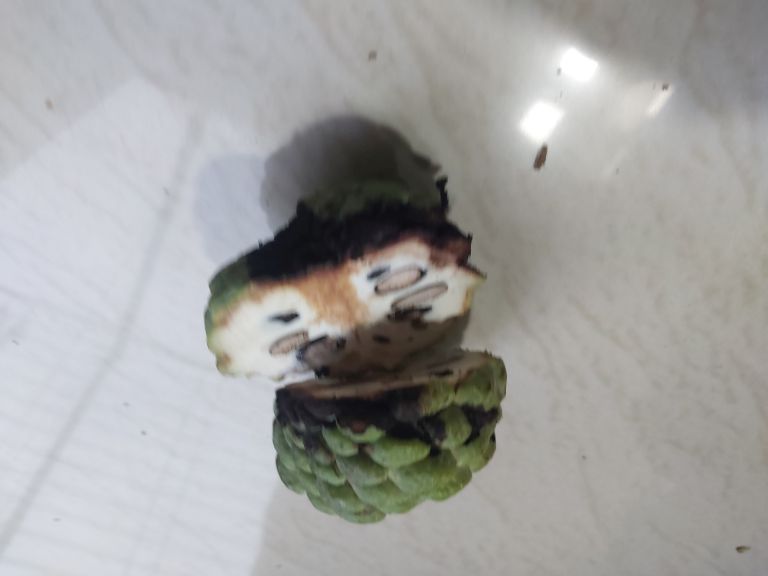
Disease label: Diplodia Rot